Muisca

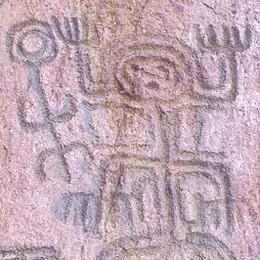
Petroglyphs of El Abra (~11,000 BCE)

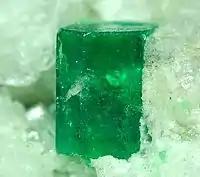
Emerald from Muzo

Excavations in the Altiplano Cundiboyacense (the highlands of Cundinamarca and Boyacá departments) show evidence of human activity since the Archaic Period at the beginning of the Holocene. Colombia has one of the most ancient archaeological sites of the Americas: El Abra, which is estimated to be approximately 13,000 years old. Other archaeological traces in the region of the Altiplano Cundiboyacense have led scholars to talk about an El Abra Culture: In Tibitó, tools and other lithic artifacts date to 9740 BCE; on the Bogotá savanna, especially at Tequendama Falls, other lithic tools dated a millennium later were found that belonged to specialized hunters. Human skeletons were found dating back to 5000 BCE, and an analysis demonstrated that the people were members of the El Abra culture.